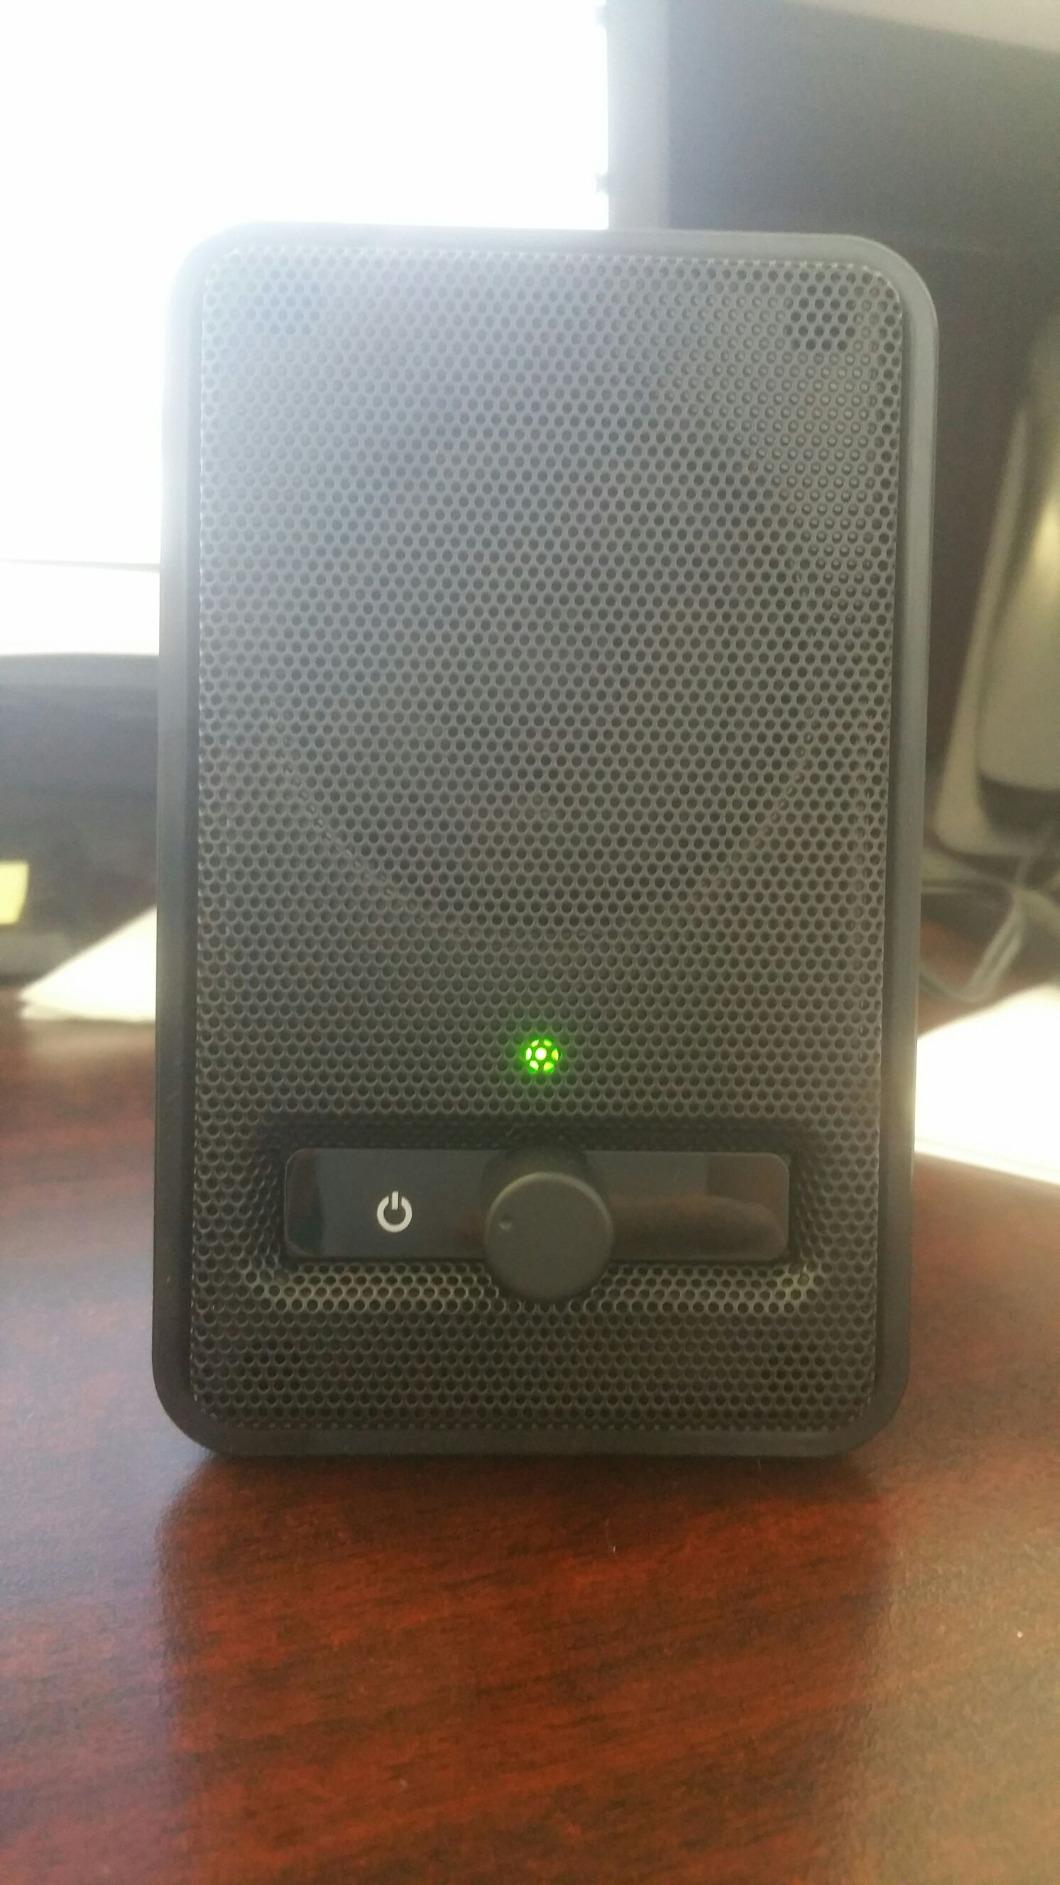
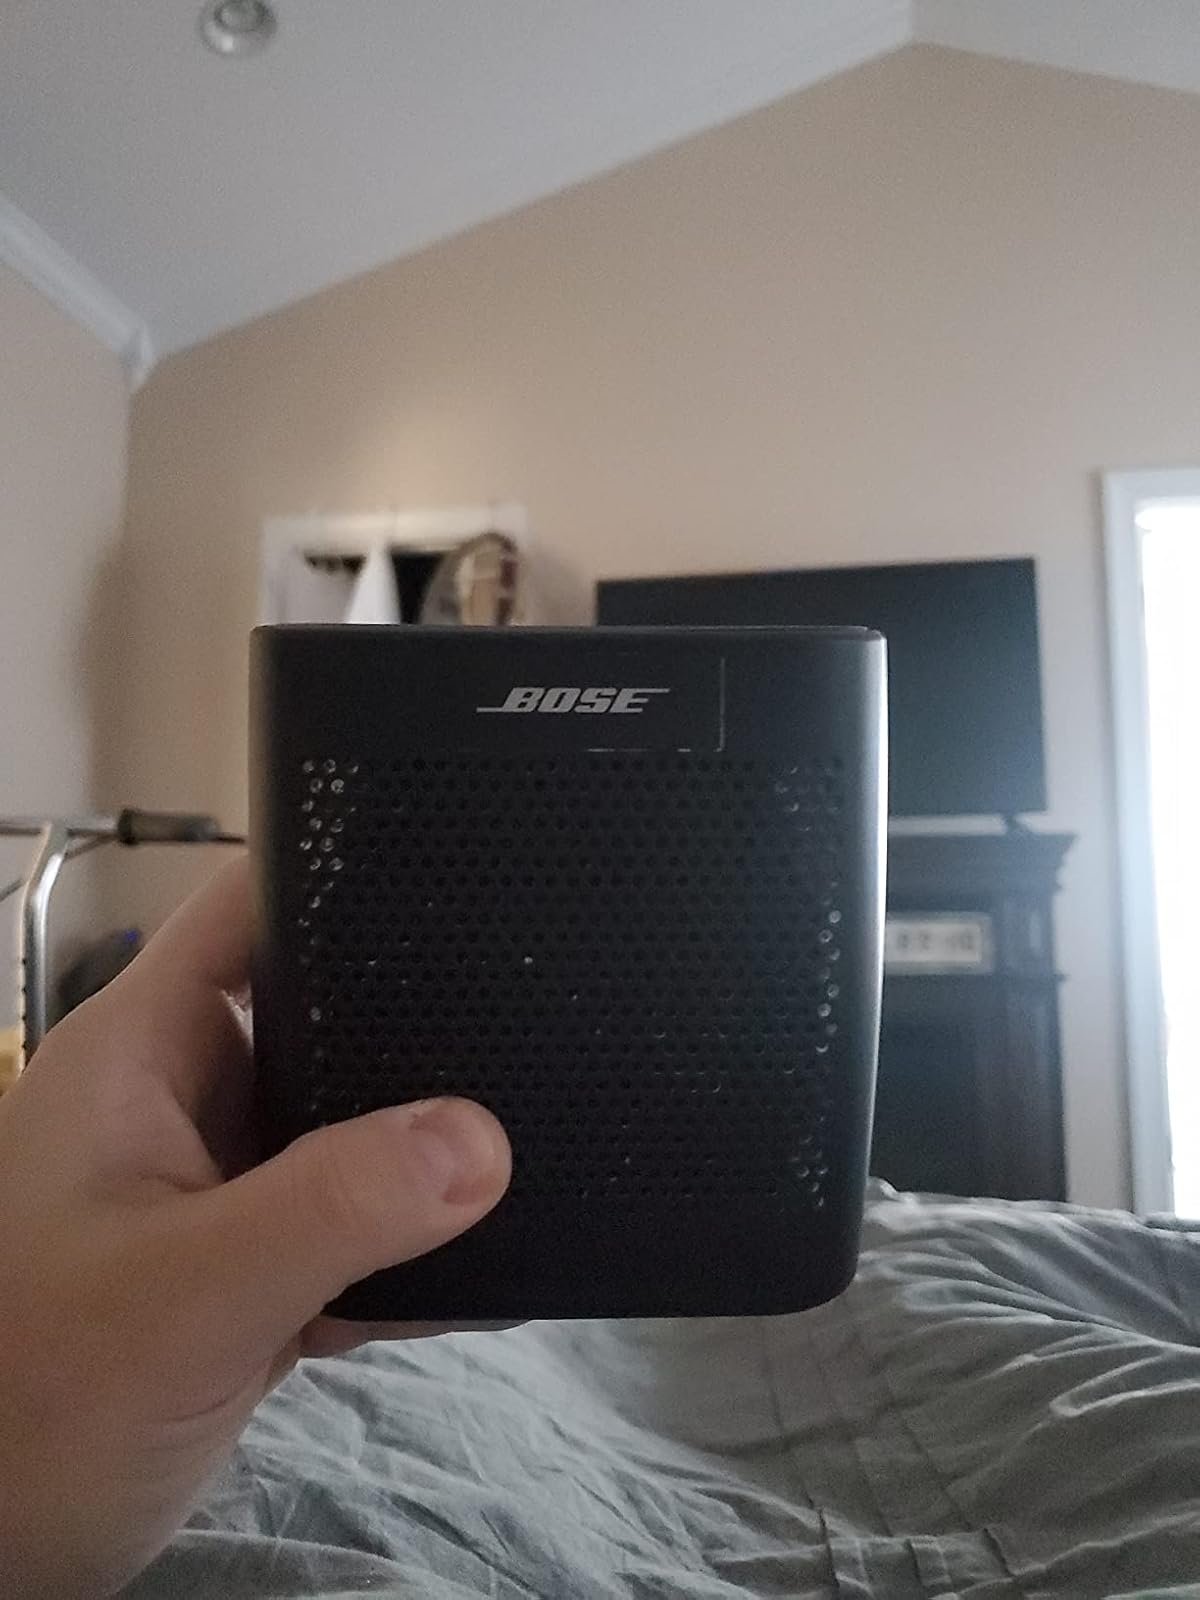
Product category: speaker
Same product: no